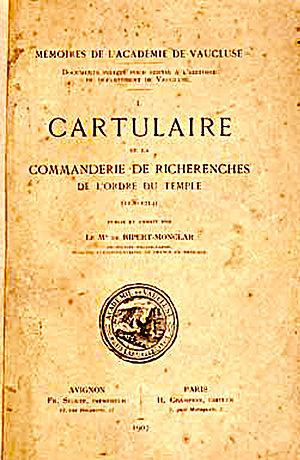
Cartulaire de Richerenches, édition 1907
Le cartulaire de la commanderie de Richerenches est un cartulaire rédigé en latin de 1136 à 1214, regroupant des actes concernant la commanderie des templiers de Richerenches, en Vaucluse. Le manuscrit original est pour une partie conservé à la bibliothèque municipale d'Avignon et pour une autre aux Archives départementales de Vaucluse.